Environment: real
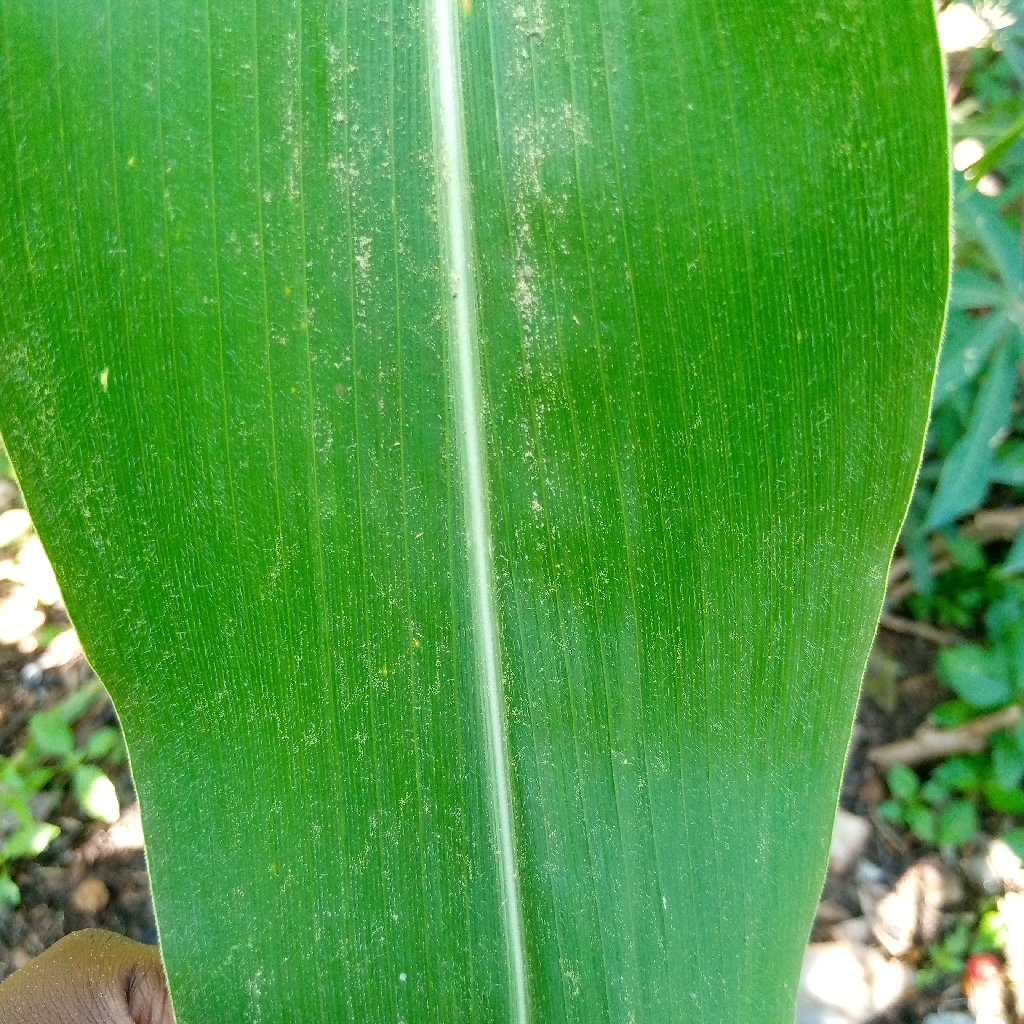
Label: healthy